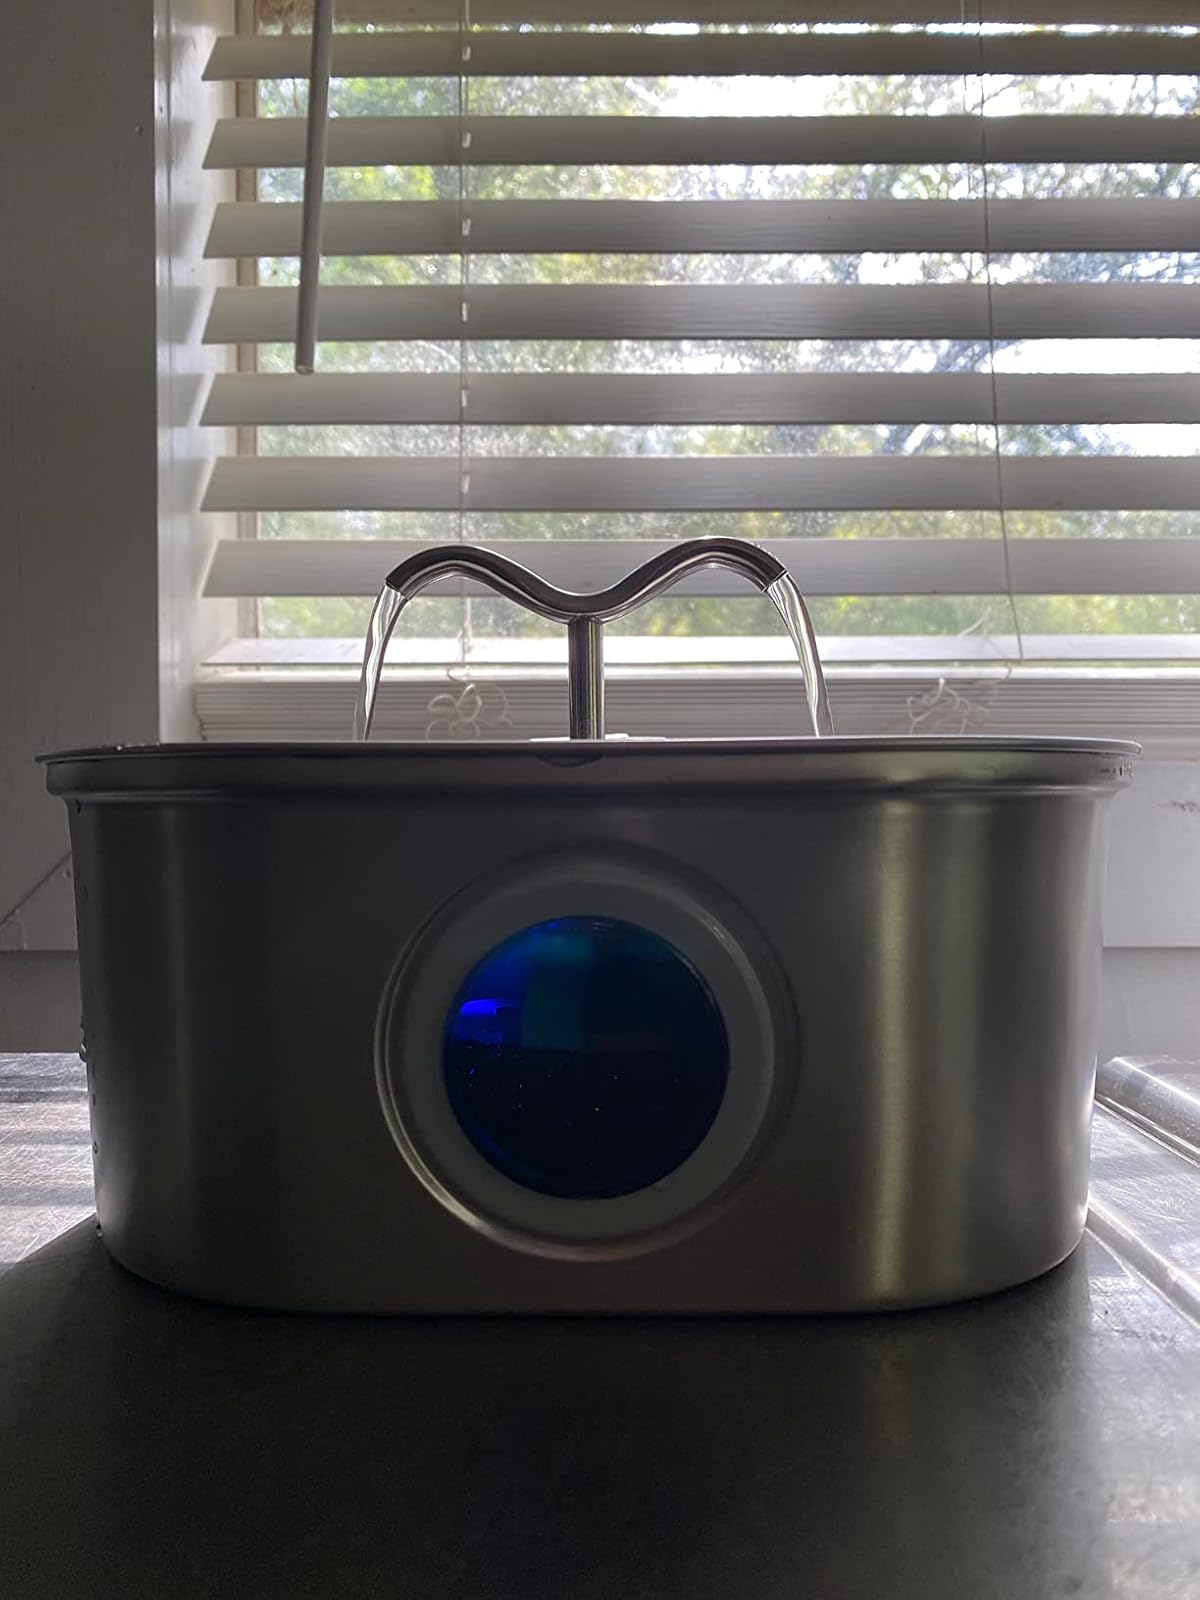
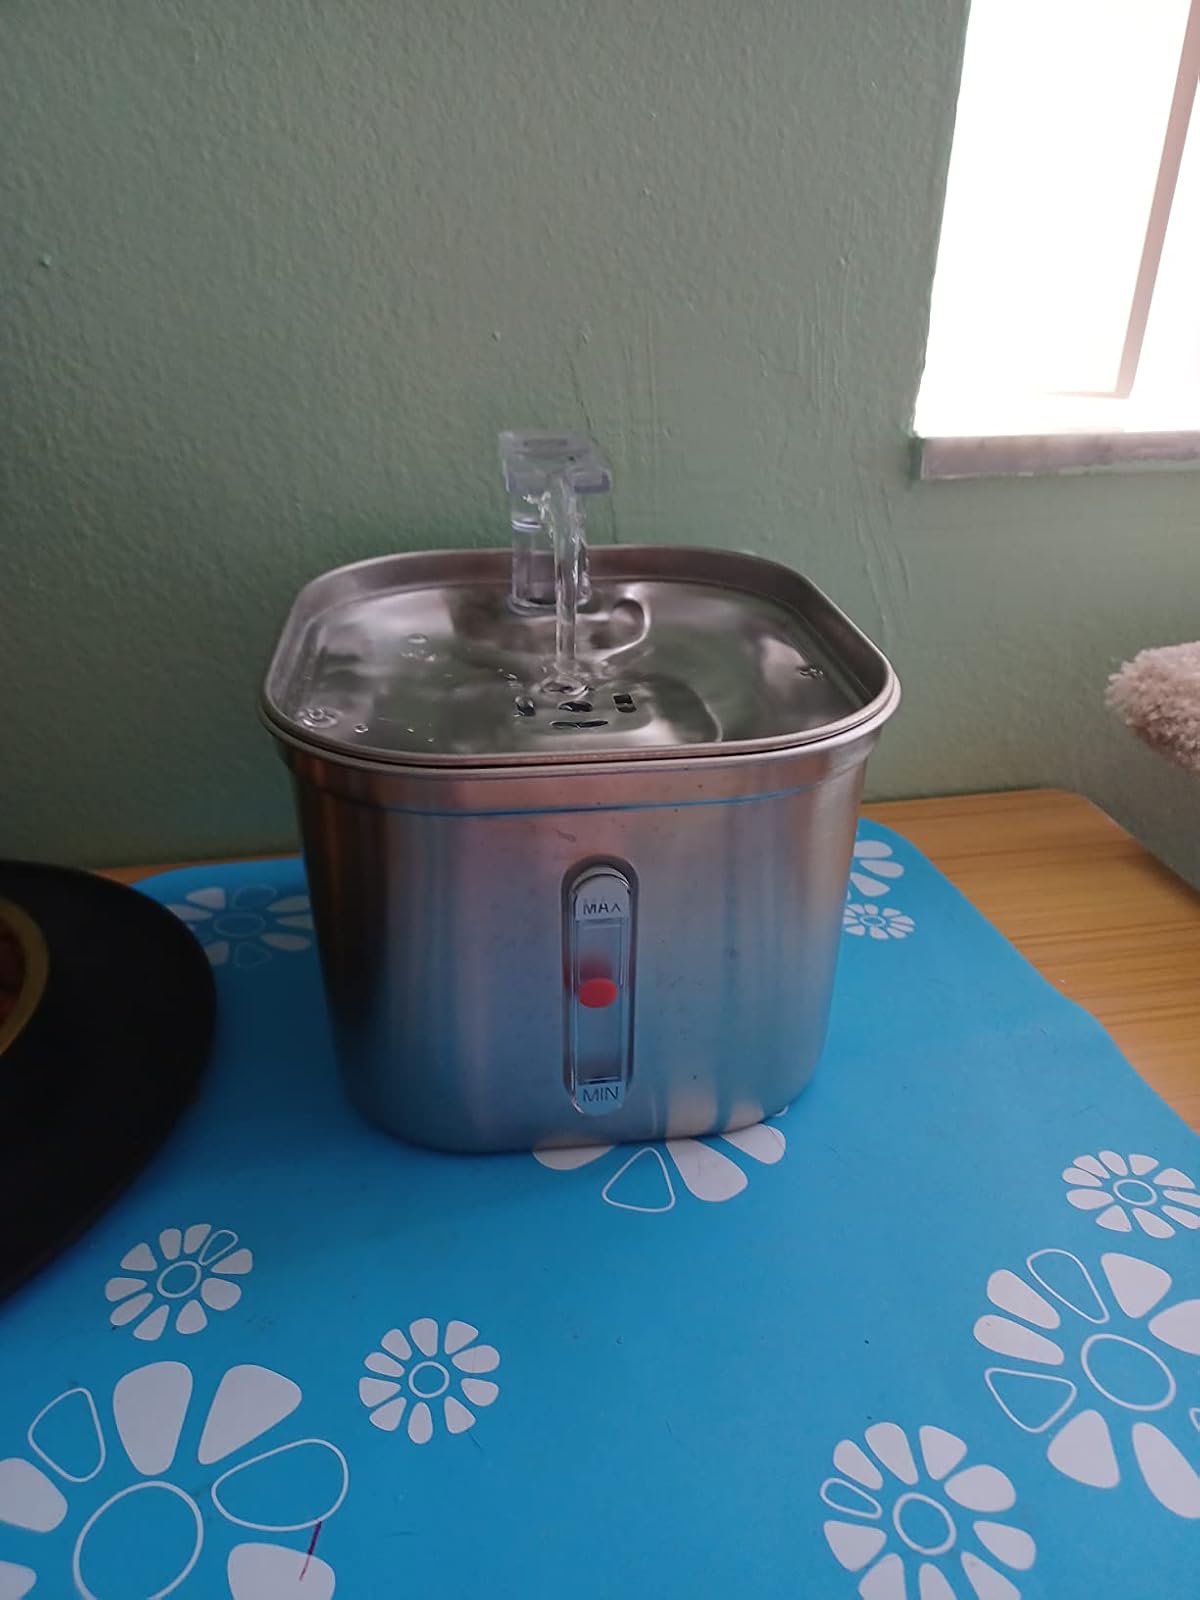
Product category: items_bowl
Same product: no